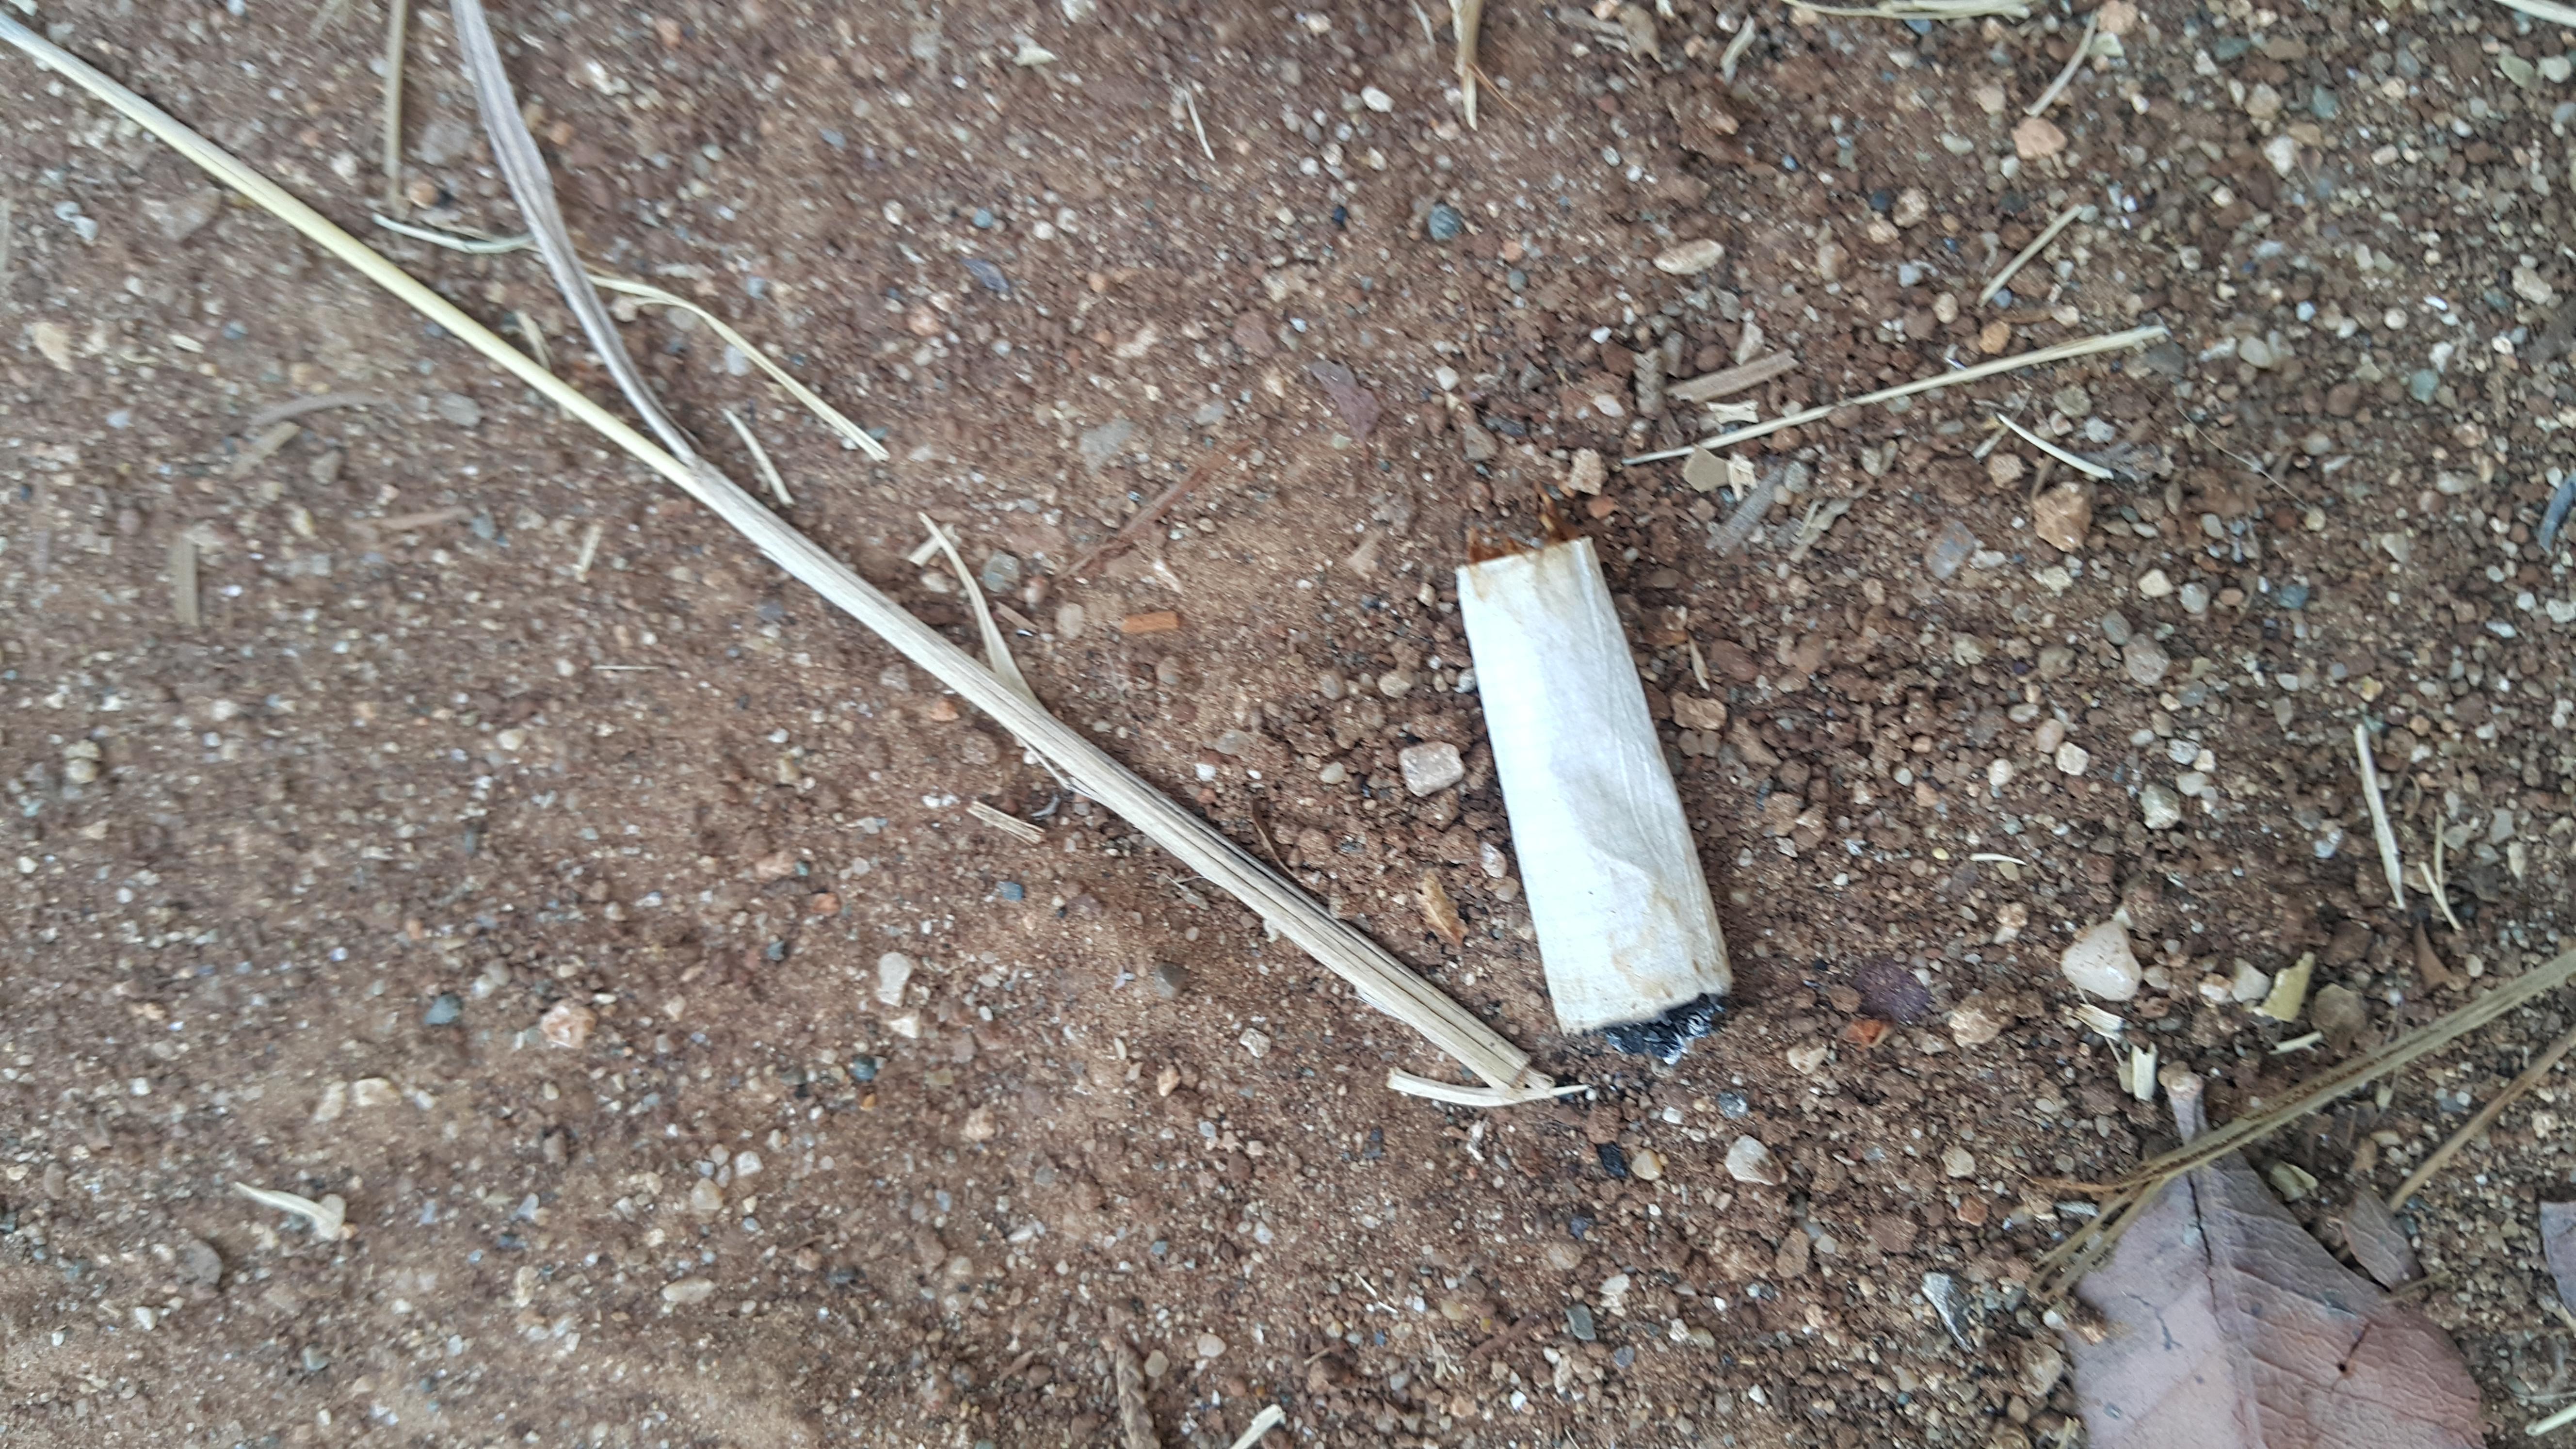
Object: Cigarette (Cigarette)